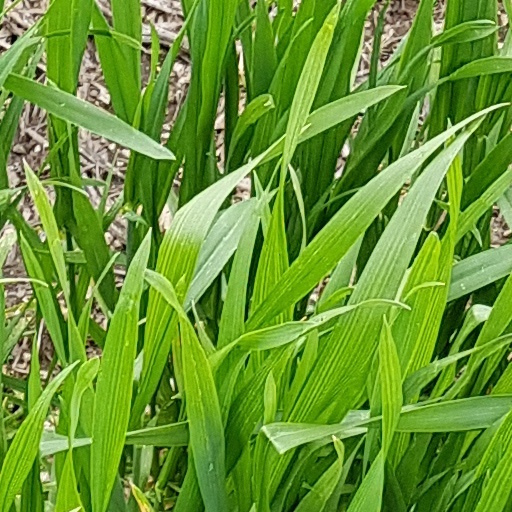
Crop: wheat